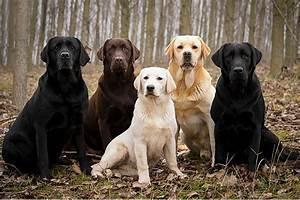
dog